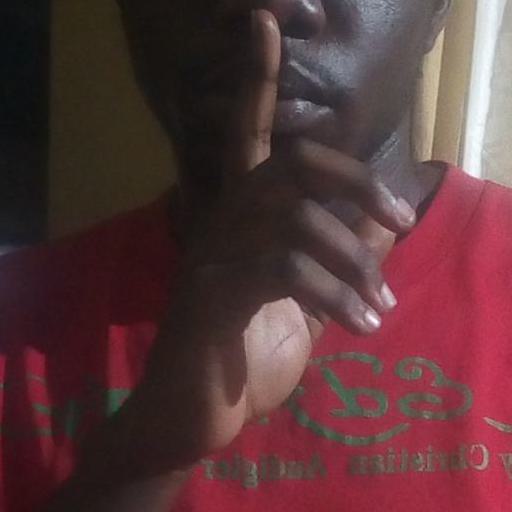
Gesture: mute